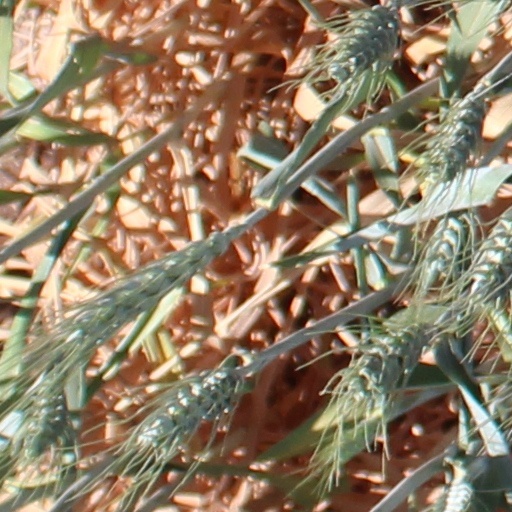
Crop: wheat